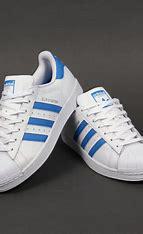
Brand: Adidas
Model: Superstar